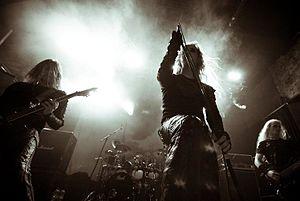
Keep of Kalessin est un groupe de black et thrash metal norvégien, originaire de Trondheim. Trois des membres de Keep of Kalessin font aussi partie du groupe de thrash metal Headspin qui est un groupe secondaire.